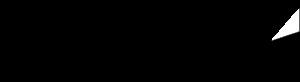
Un système de validation par preuve de travail est en informatique une mesure économique et sécuritaire permettant de dissuader, sur un réseau informatique, des attaques par déni de service et autres abus de service tels que le spam en requérant de la puissance de calcul et de traitement par ordinateur au demandeur de service. C'est un système difficile à produire car il est coûteux en temps et en énergie. Le concept a d'abord été présenté par Cynthia Dwork d'Harvard et Moni Naor de l'Institut Weizmann dans un article de 1993. Le terme « preuve de travail » ou PoW a été formalisé dans un document de 1999 par Markus Jakobsson et Ari Juels.